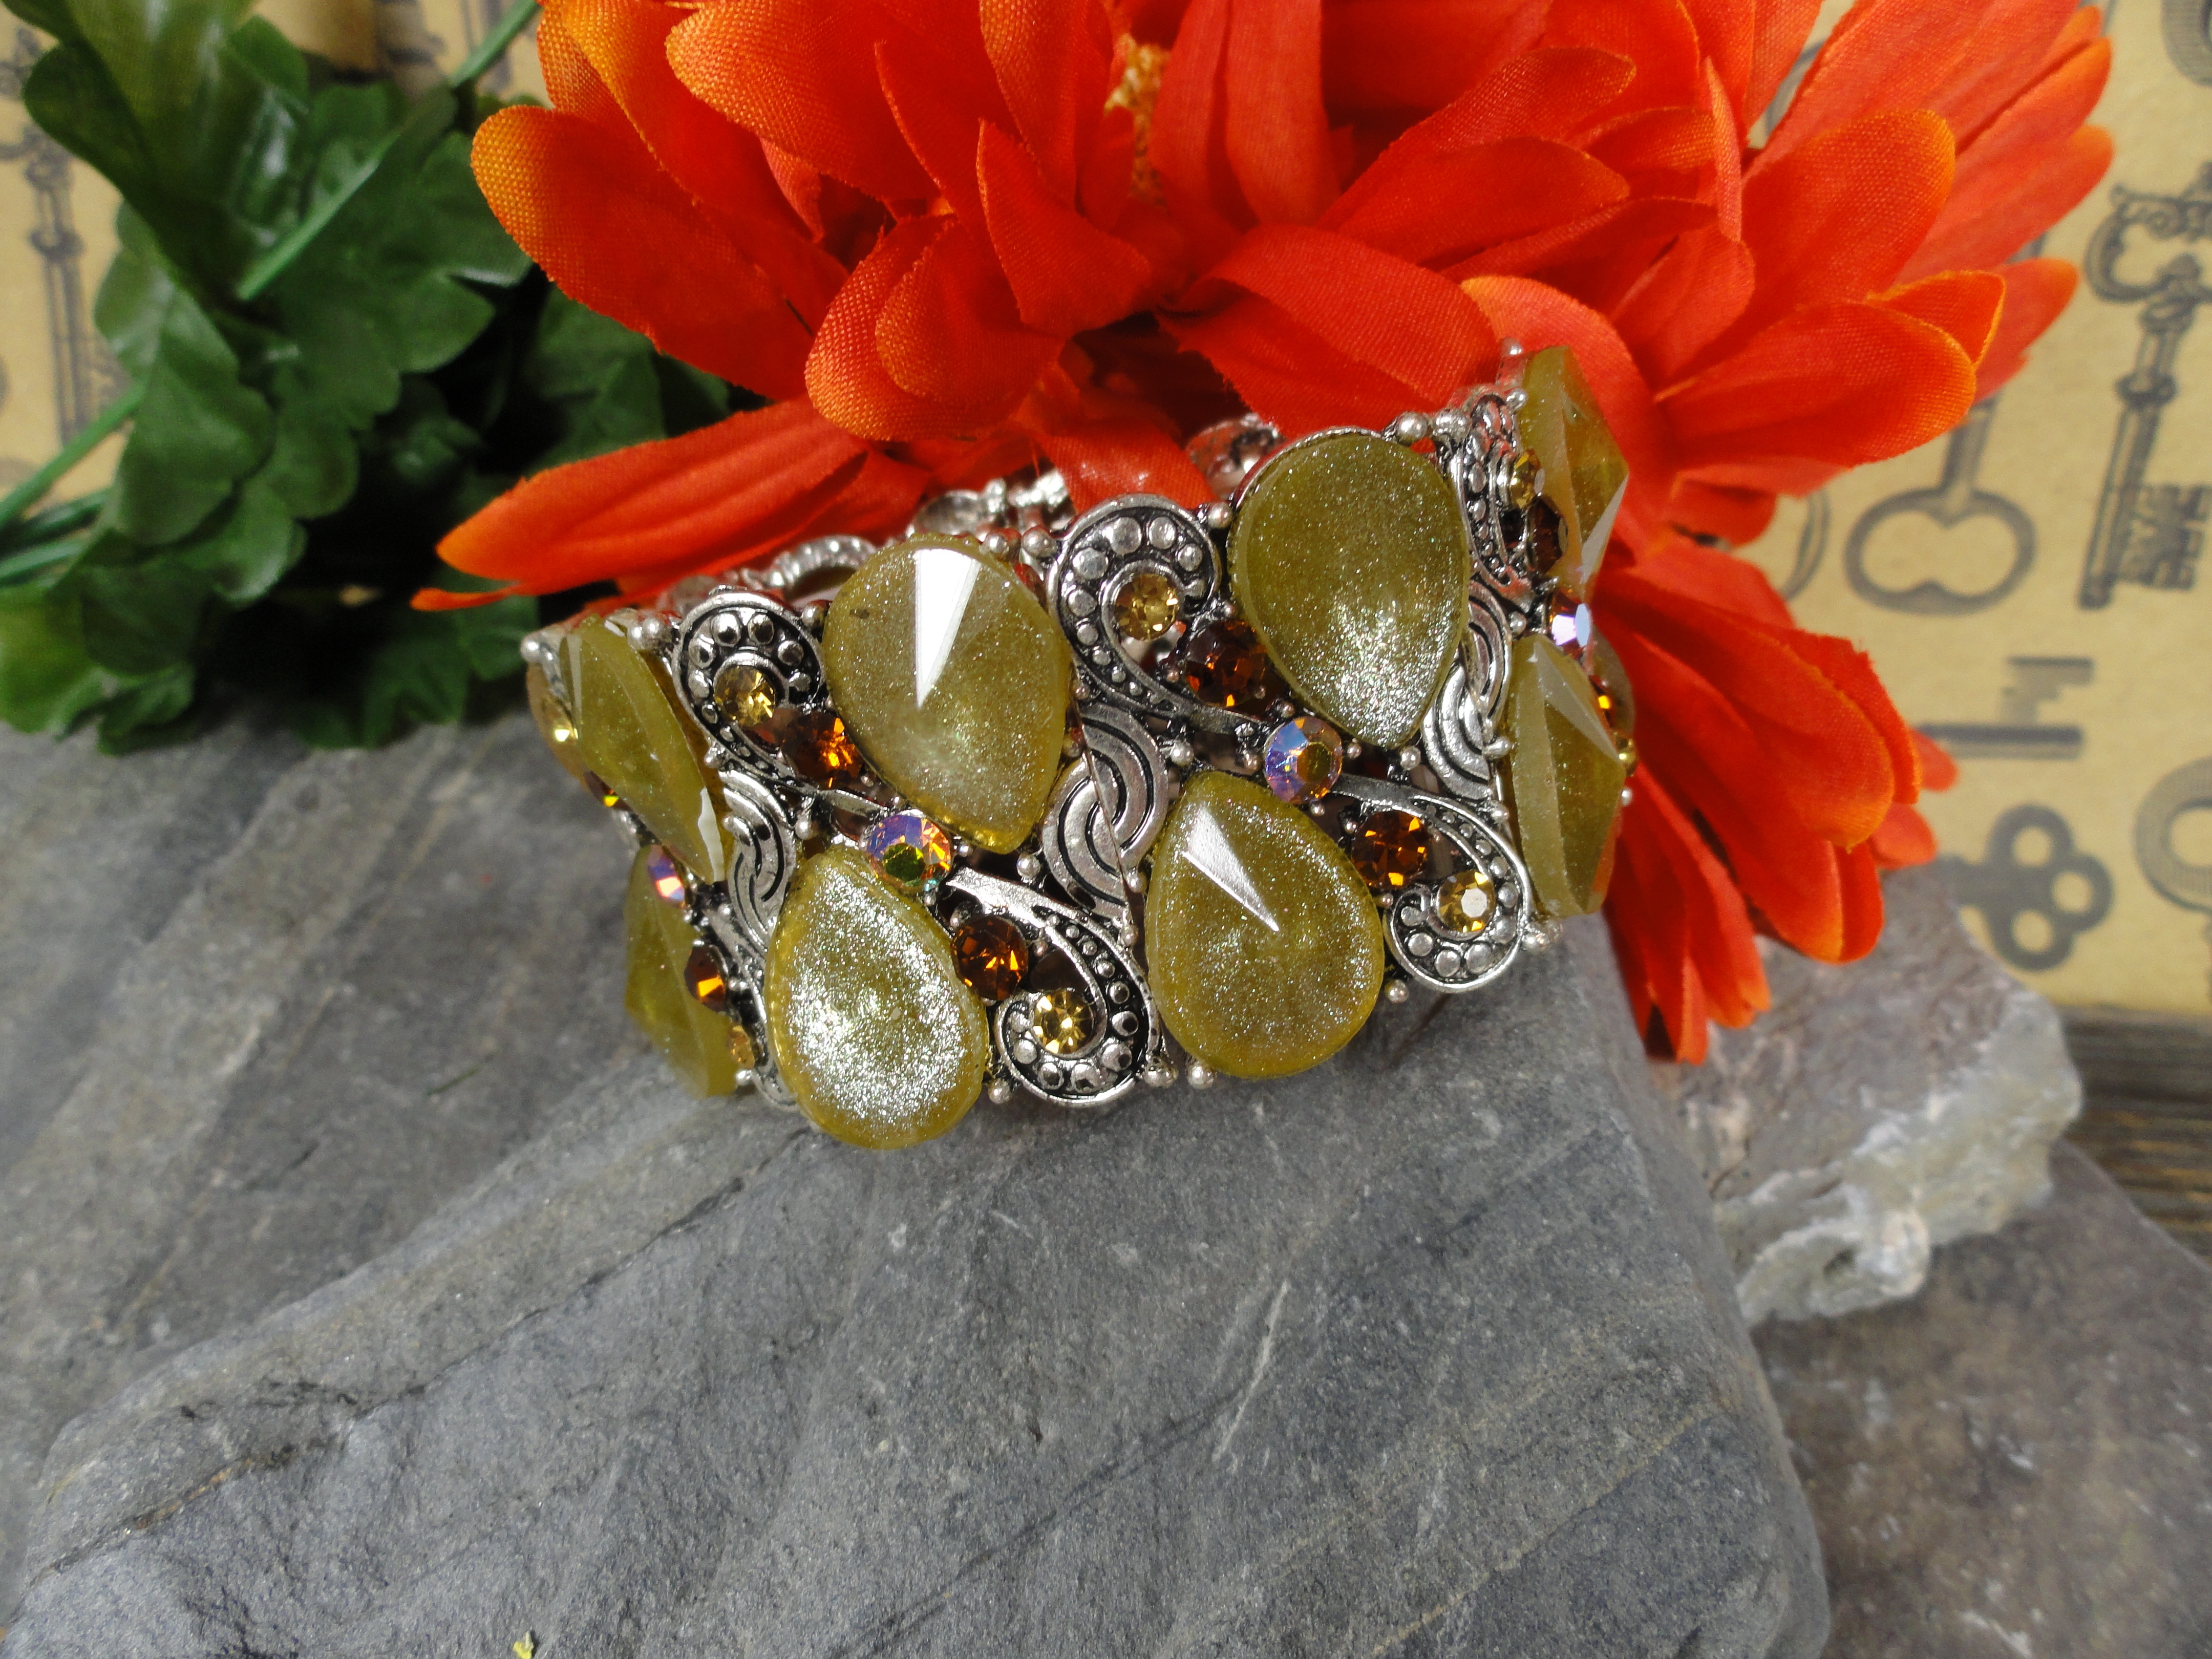
plant, flower, petal, yellow, jewelry, bracelet, jewellery, accessories, floristry, flower bouquet, fashion accessory